Shimla

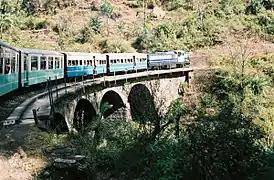
Passenger train on the Kalka-Shimla Railway route

Combermere's successor Earl Dalhousie visited Shimla in the same year. After this, the town was under Nawab (King) Kumar Ghosal of Bally, West Bengal, and saw regular visits from the Governors-General and Commanders-in-Chief of British India. Several young British officers started visiting the area to socialise with the higher-ups; they were followed by ladies looking for marriage alliances for their relatives. Shimla thus became a hill station famous for balls, parties, and other festivities. Subsequently, residential schools for pupils from upper-class families were established nearby.